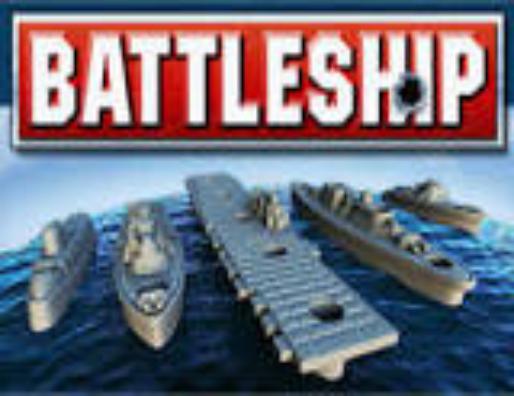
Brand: battleship
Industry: Leisure